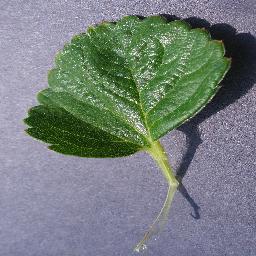
Label: Strawberry___healthy